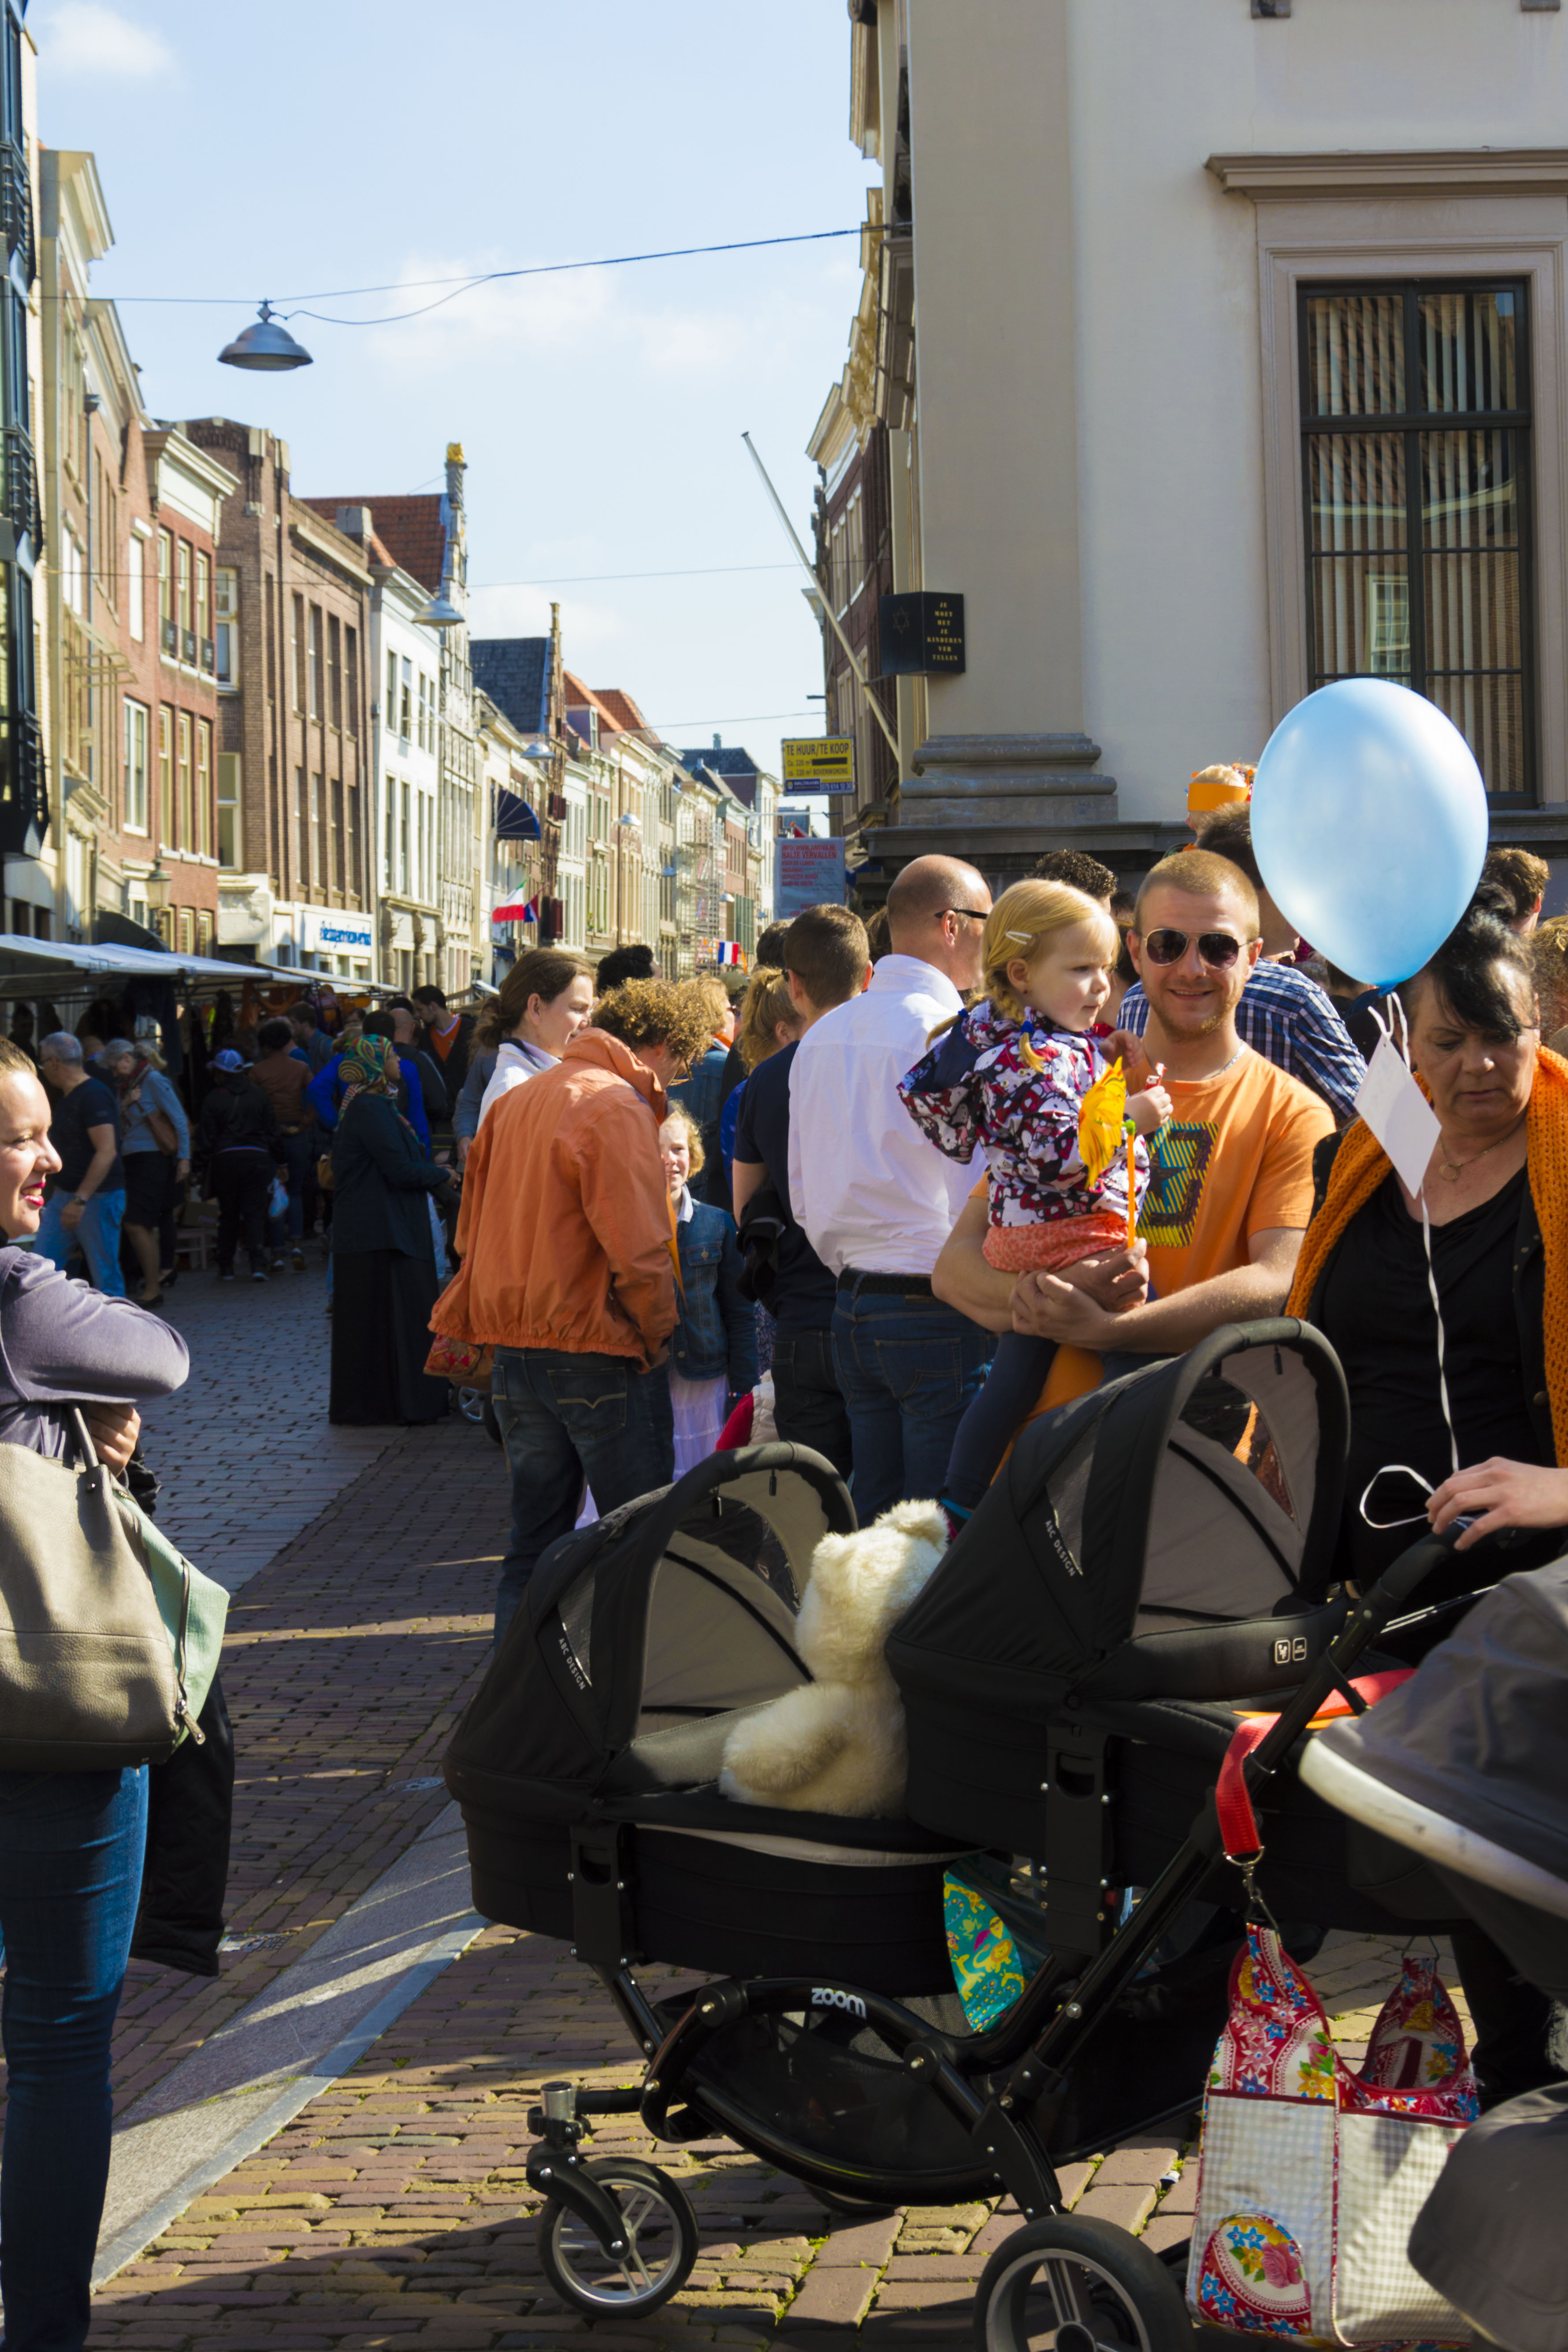
outdoor, architecture, people, road, street, photography, van, building, bicycle, urban, crowd, photo, vehicle, blue, nikon, historic, cycling, 2014, holland, festival, nederland, netherlands, de, infrastructure, dutch, outdoorphotography, picture, photograph, fotos, foto, fotografie, pd, event, urbanphotography, geheugen, blauw, ballon, paulvandevelde, pdvandevelde, padagudaloma, dordrecht, stadsfotografie, nederlandinfotos, historisch, eventphotography, stadhuis, stadswandeling, architectuur, pvdvfotografie, pdvandeveldedordrecht, diep, rondjedordt, dedordtevaer, dutchphotography, nederlandsefotografie, dutchphotogaraphy, totallydutch, fotografienederland, hollandsefotografie, fotografieholland, dordtmonumenteel, fotosdordrecht, fotosvandordrecht, velde, erfgoedcentrumdiep, openmonumentendag, fotovandeweek, feest, aubade, koning, stadhuisplein, koningsdag, oranjemarkt, koningsdag2014, oranje, baloon, luftballon